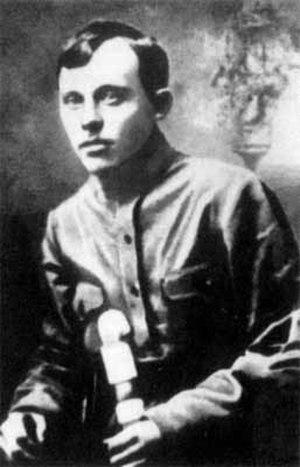
Alexandre Stepanovitch Antonov, né en 1888 et mort assassiné le 24 juin 1922, est un militant socialiste-révolutionnaire de gauche, surtout connu pour son rôle joué dans la révolte de Tambov à la fin de la guerre civile russe.
La révolte de Tambov fut l'une des révoltes paysannes les plus importantes et les mieux organisées contre le régime bolchévik durant la guerre civile russe. L'insurrection eut lieu sur le territoire du gouvernement de Tambov, à moins de 500 km de Moscou. Un des principaux chefs de la rébellion fut Alexandre Antonov, un ancien membre du Parti socialiste révolutionnaire, ce qui amena les autorités soviétiques à qualifier le mouvement d’Antonovchtchina et ses partisans d’Antonovtsi.
Les armées vertes, ou les Verts, sont les armées de paysans qui ont tenté de se révolter contre le régime bolchevik et l'armée rouge, mais aussi contre l’armée blanche durant la guerre civile russe. Les armées vertes se sont soulevées contre la conscription, les réquisitions des « excédents » de leurs cultures par Moscou pour nourrir l’armée et les villes, le monopole d’État du commerce, et plus généralement contre la dictature communiste. Les premières bandes vertes se sont constituées à partir de 1918. Ces armées vertes vont du petit détachement de 500 à 600 hommes à de véritables armées disposant d'armement moderne : la Makhnovchtchina en Ukraine compte par exemple entre 25 000 et 30 000 hommes.